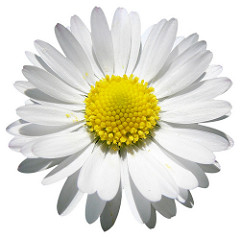
Flower: daisy